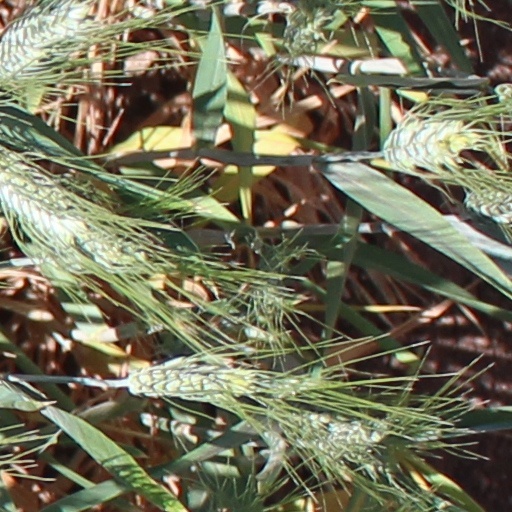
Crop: wheat